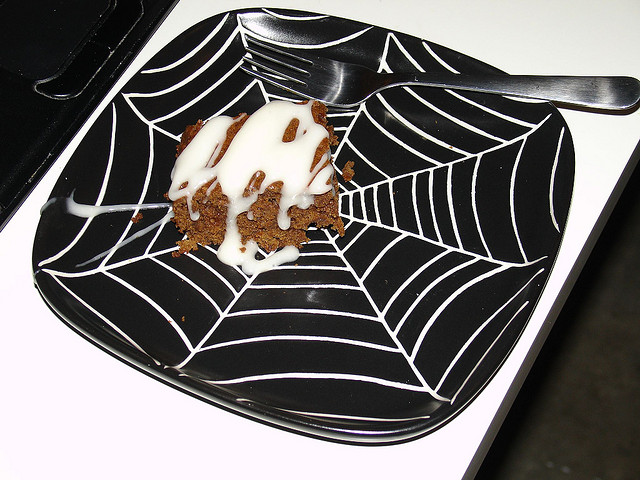
user: Given an image and a question. Answer the question in a short answer. Question: What design is drawn on the plate? Short Answer:
assistant: spider web